Charles Heath

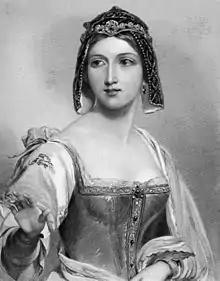
Silvia (character from "The Two Gentlemen of Verona", 1849, engraving after John William Wright)

Heath was successful in business, with some serious difficulties, but in the 1840s encountered cash flow problems, and sold stock from his back catalogue to stay afloat. He persisted in trying to interest the Bank of England in engraving work, though paper money was less needed after the end of the Napoleonic Wars. Henry Corbould as designer. Charles Heath (engraver), and George Heath (financial backer) contracted for paper money and postage stamps with several governments. The Penny Black was designed by William Wyon, Corbould and Heath.